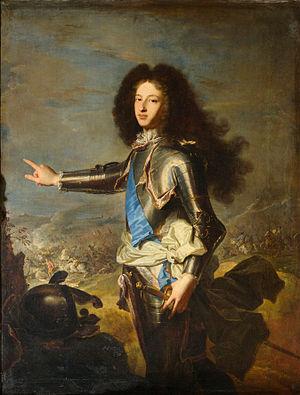
La rue de Bourgogne est une voie située dans le quartier des Invalides du 7ᵉ arrondissement de Paris.
La guerre de Succession d'Espagne est un conflit qui oppose plusieurs puissances européennes de 1701 à 1714 et dont l'enjeu est la succession au trône d'Espagne et, à travers lui, la domination en Europe.
Louis de Rouvroy, duc de Saint-Simon, est né à Paris le 16 janvier 1675 et mort le 2 mars 1755. Duc et pair de France, courtisan et mémorialiste, « espion sagace et fantasque de Versailles et des coulisses du pouvoir », c'est un témoin essentiel de la fin du règne de Louis XIV et de la Régence.
Les Pays-Bas autrichiens sont l'appellation des Pays-Bas méridionaux pendant le régime autrichien au XVIIIᵉ siècle. Le nom « autrichien » fait référence à la maison d'Autriche, suzeraine de ces terres faisant partie du Saint-Empire depuis le mariage de Marie de Bourgogne avec Maximilien d'Autriche peu après la mort de Charles le Téméraire. Avant 1714, toutefois, les Pays-Bas méridionaux relevaient de la branche espagnole des Habsbourg, et l'on parlait de Pays-Bas espagnols.